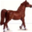
Label: horse